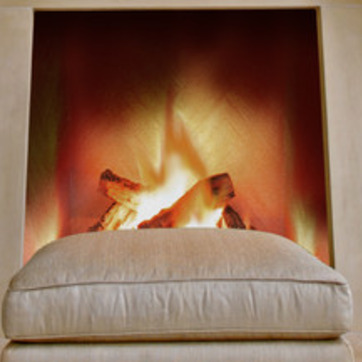
Material: other